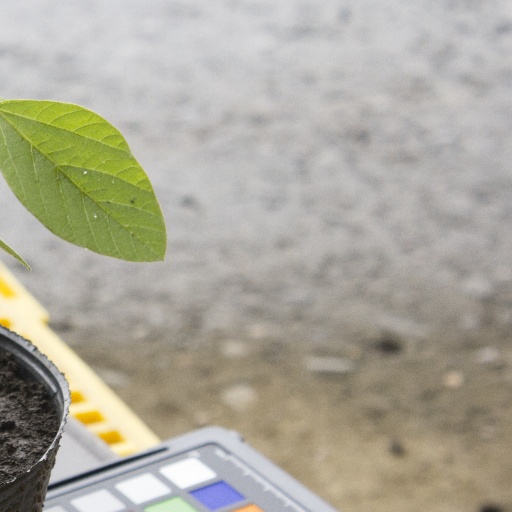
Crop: soybean